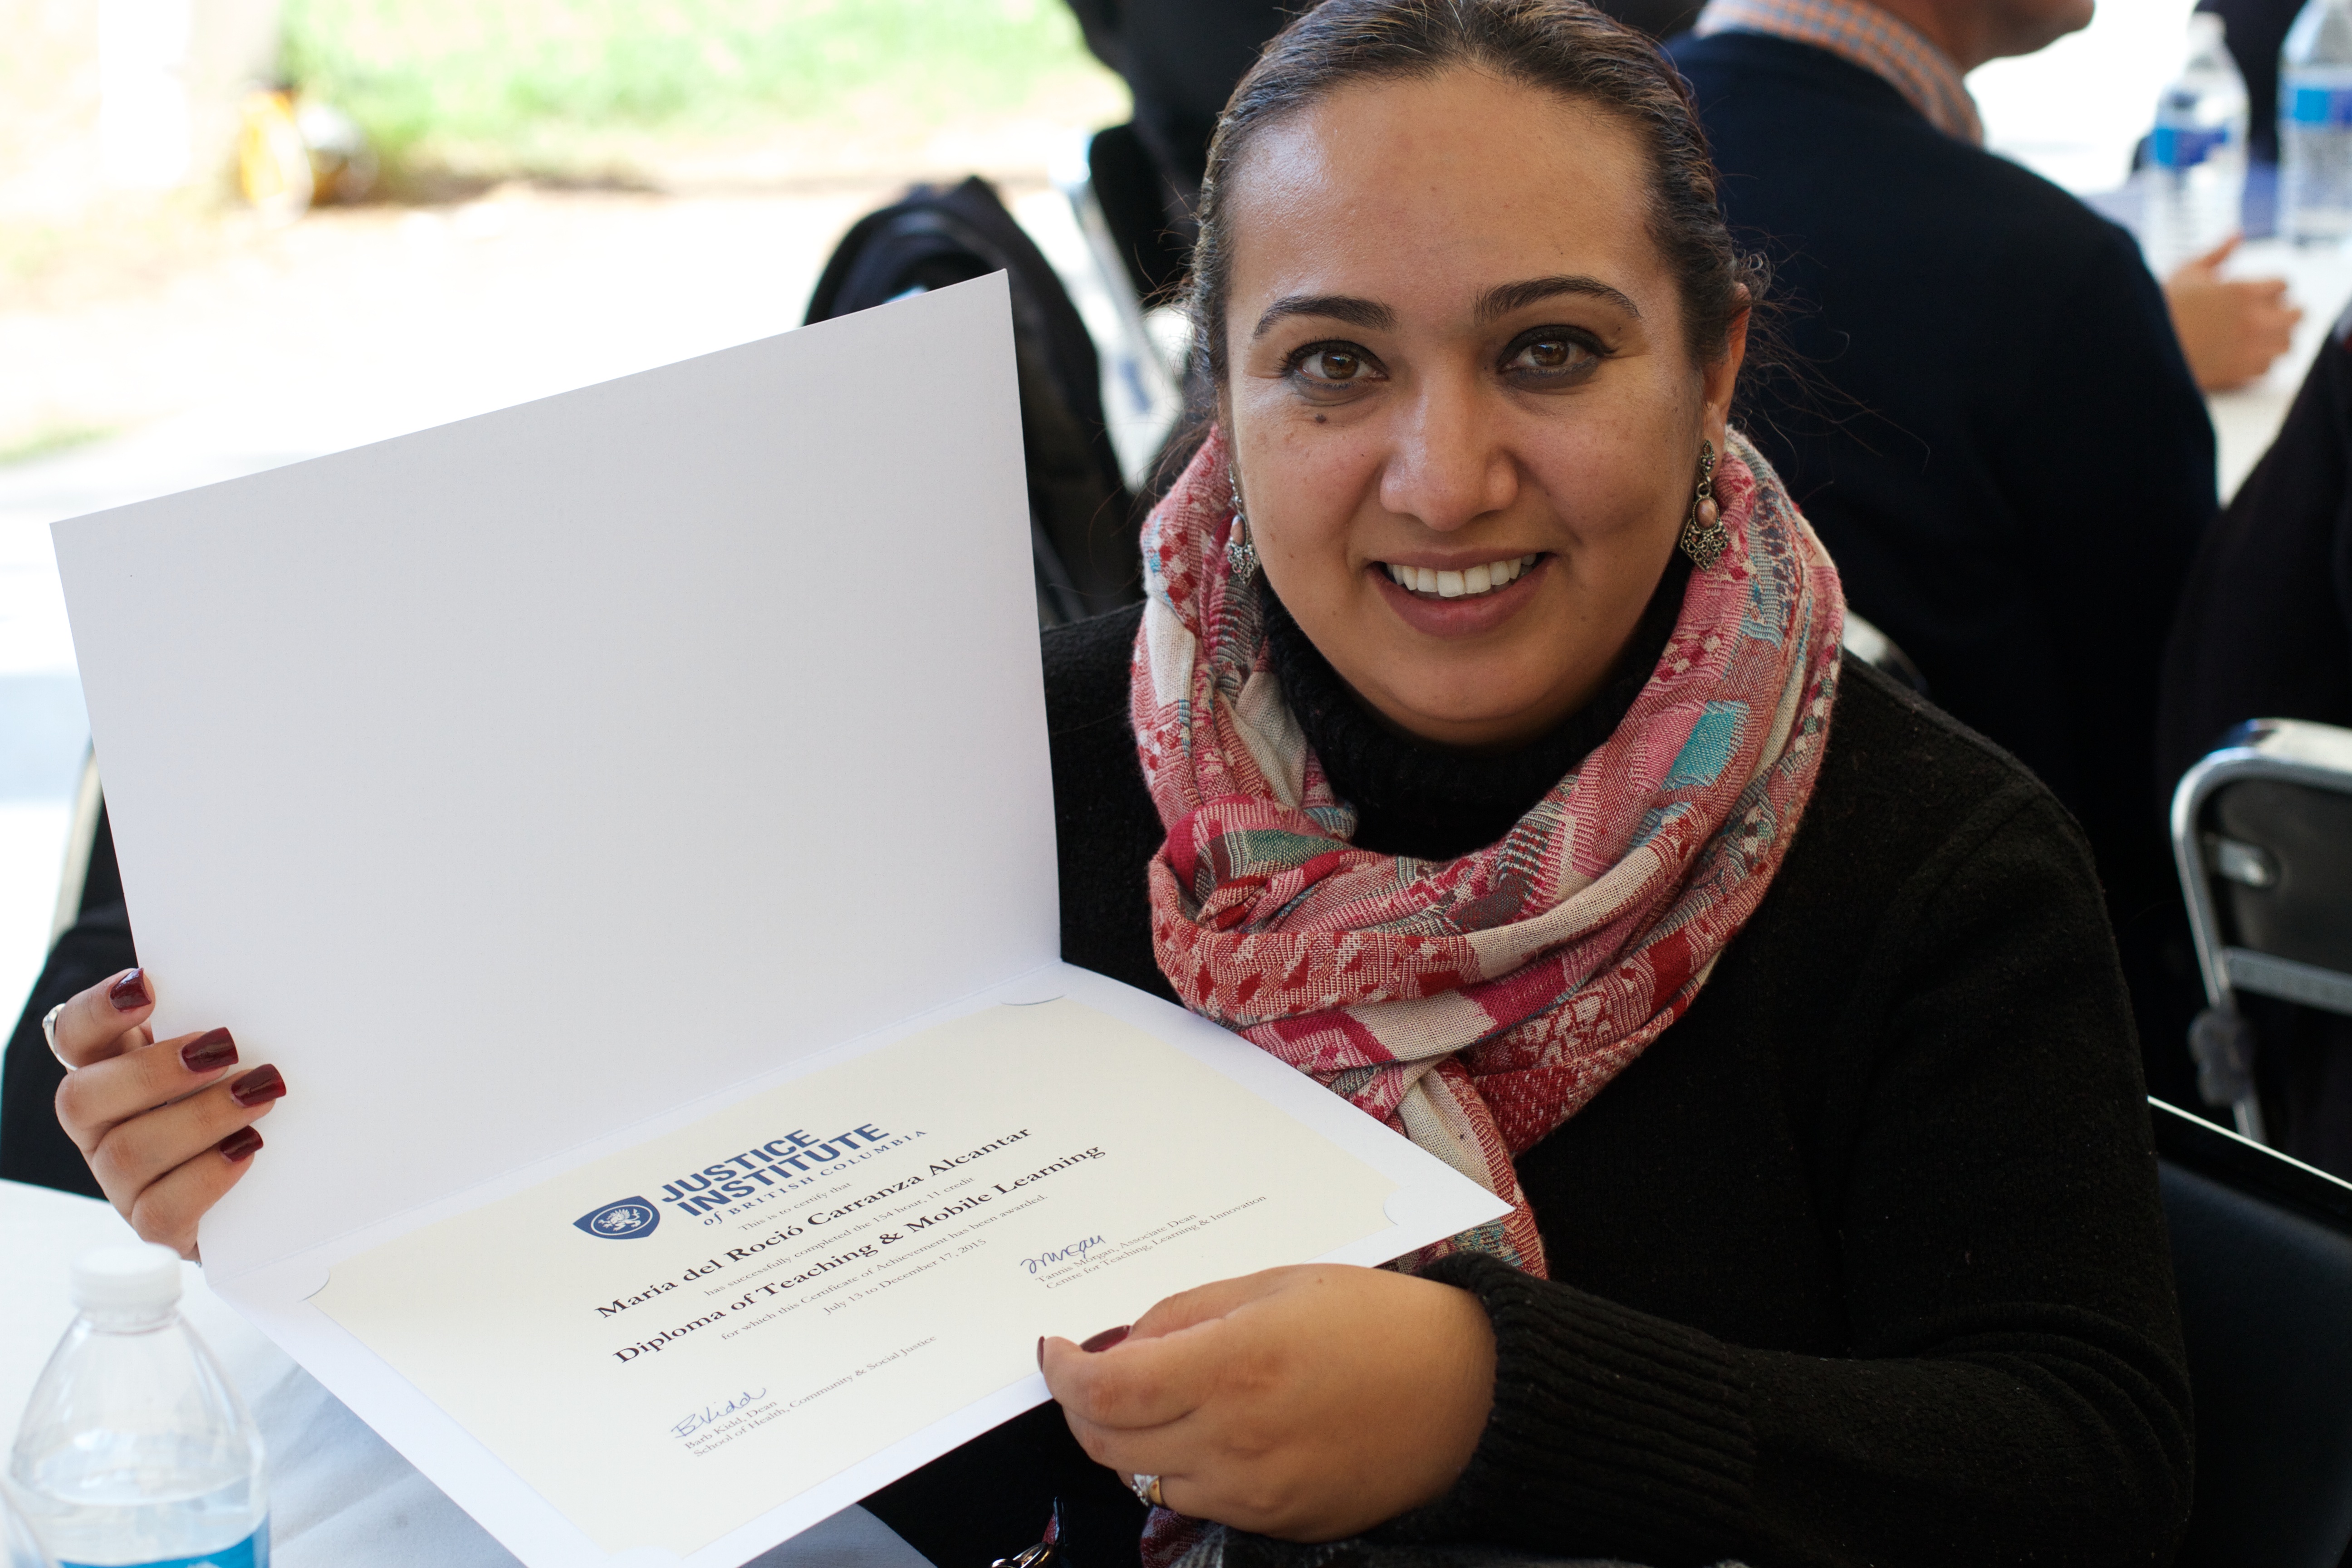
education, udgagora